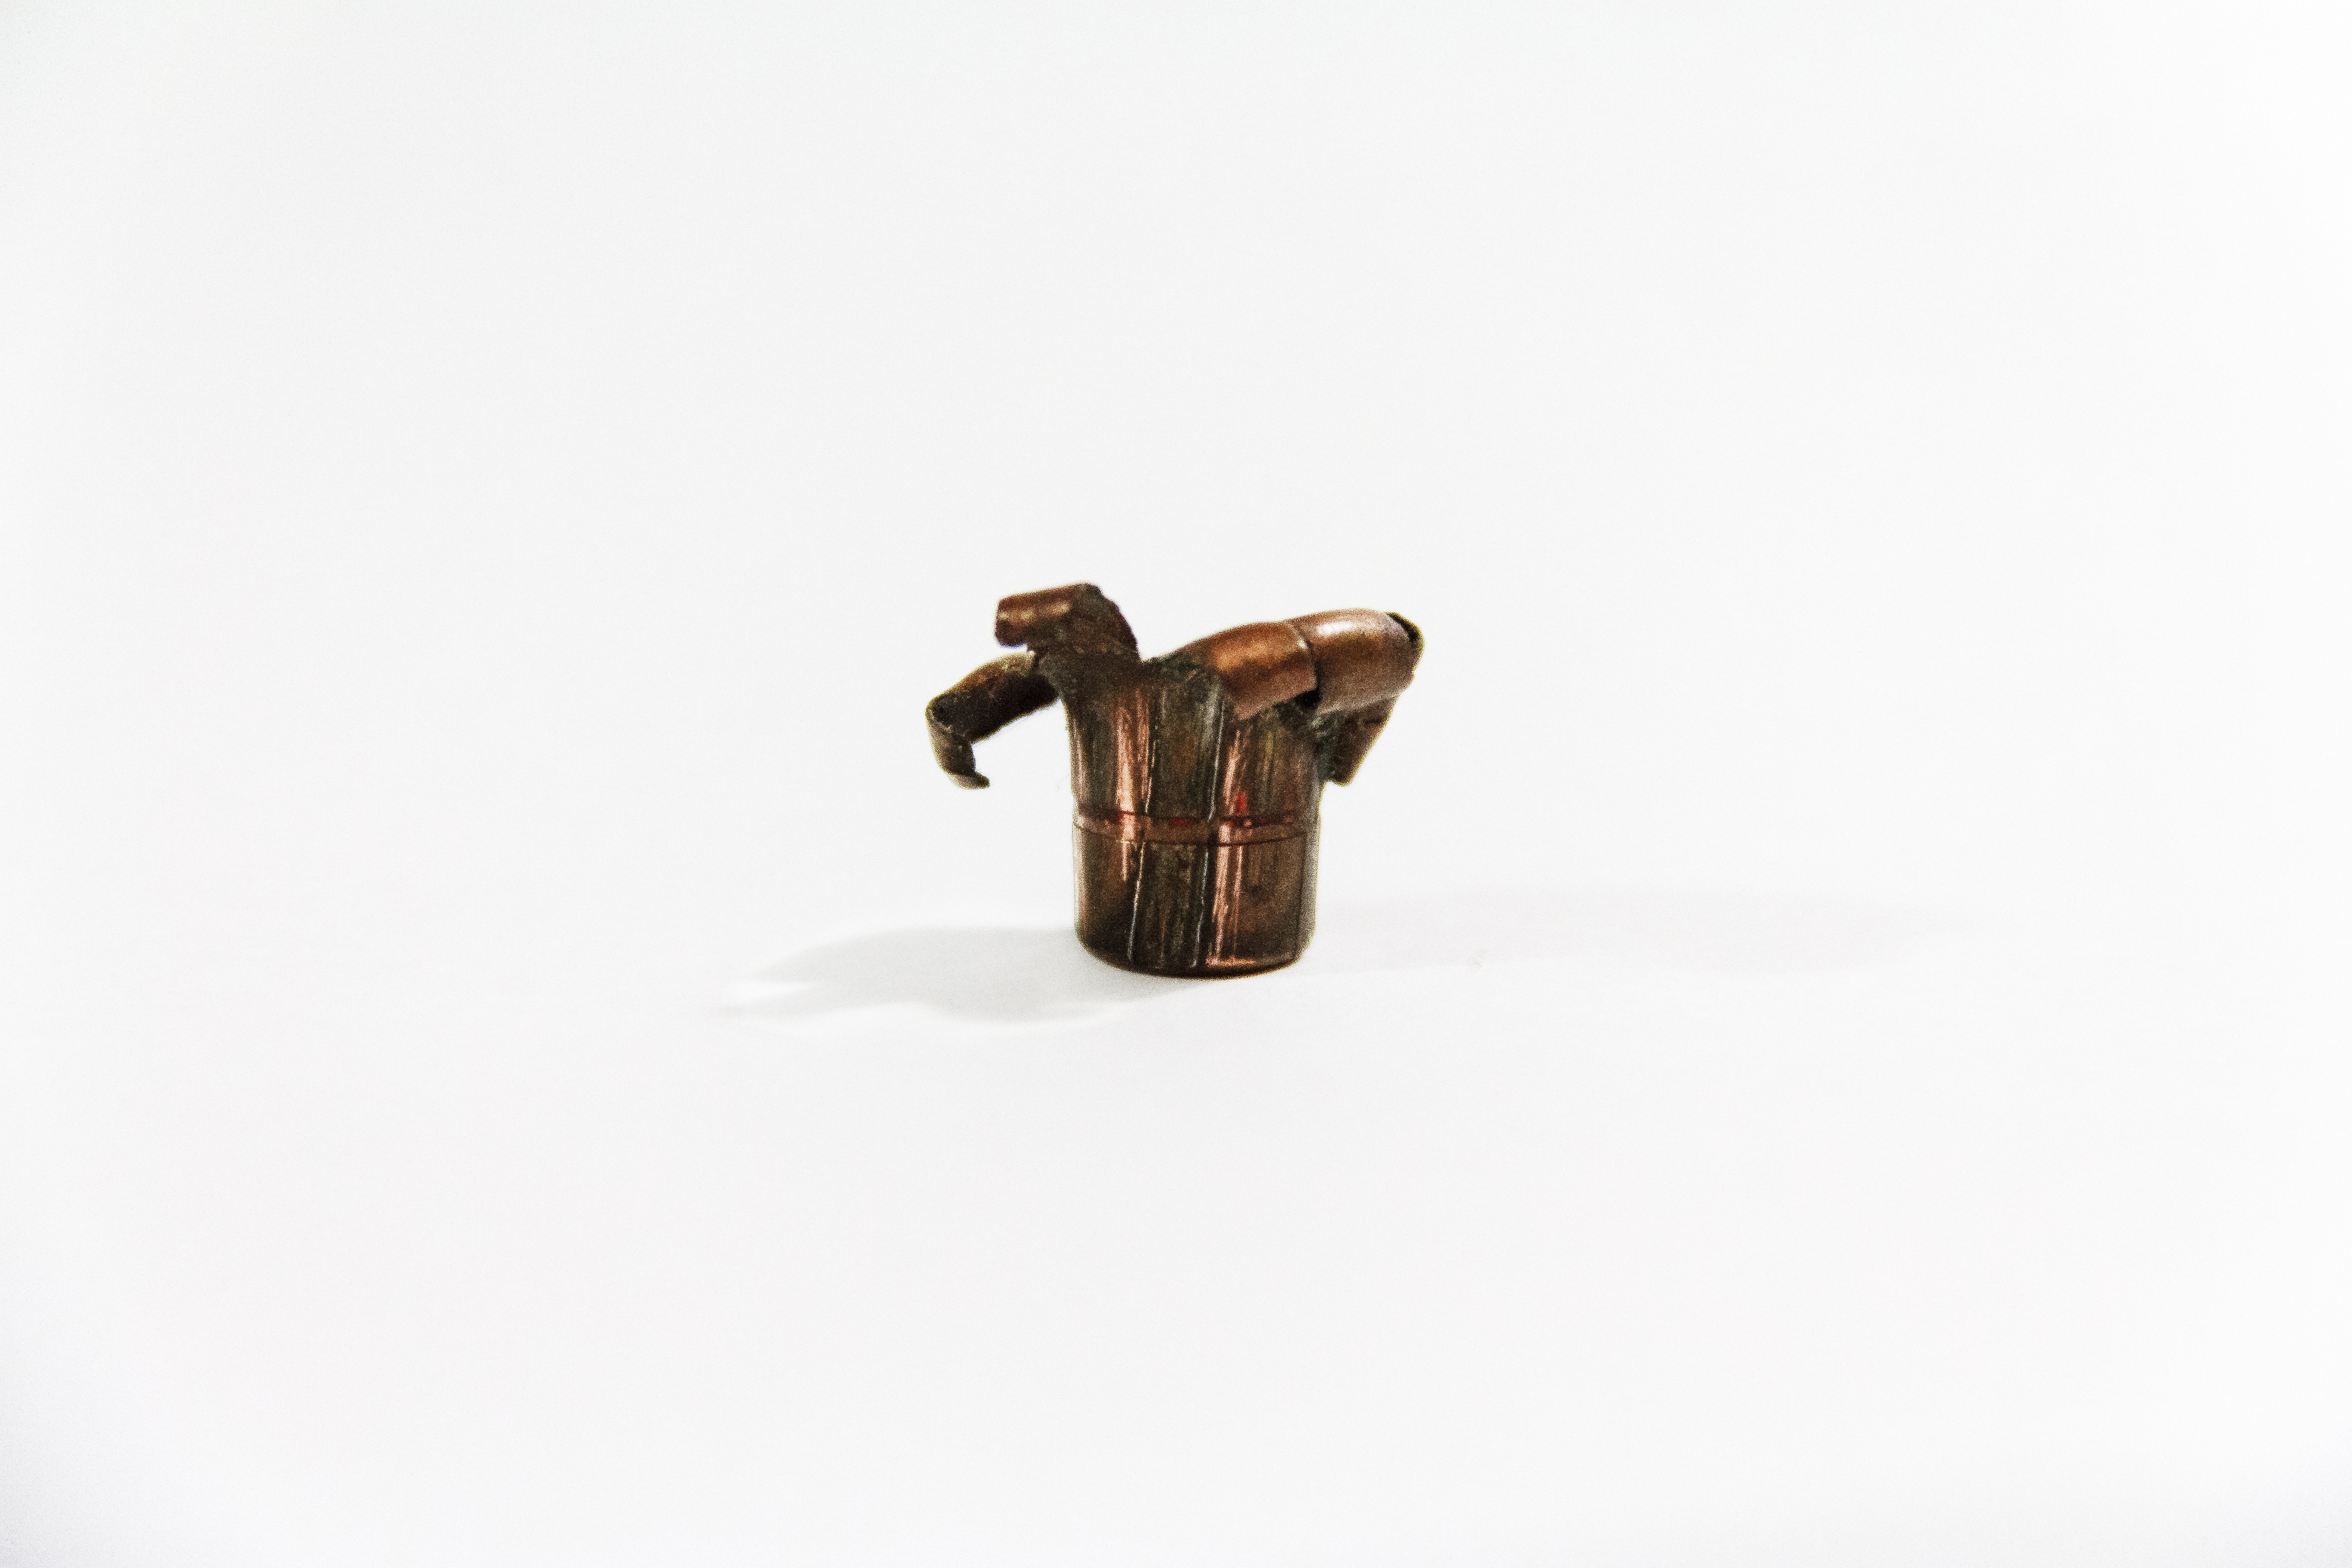
weapon, shoe, outdoor shoe